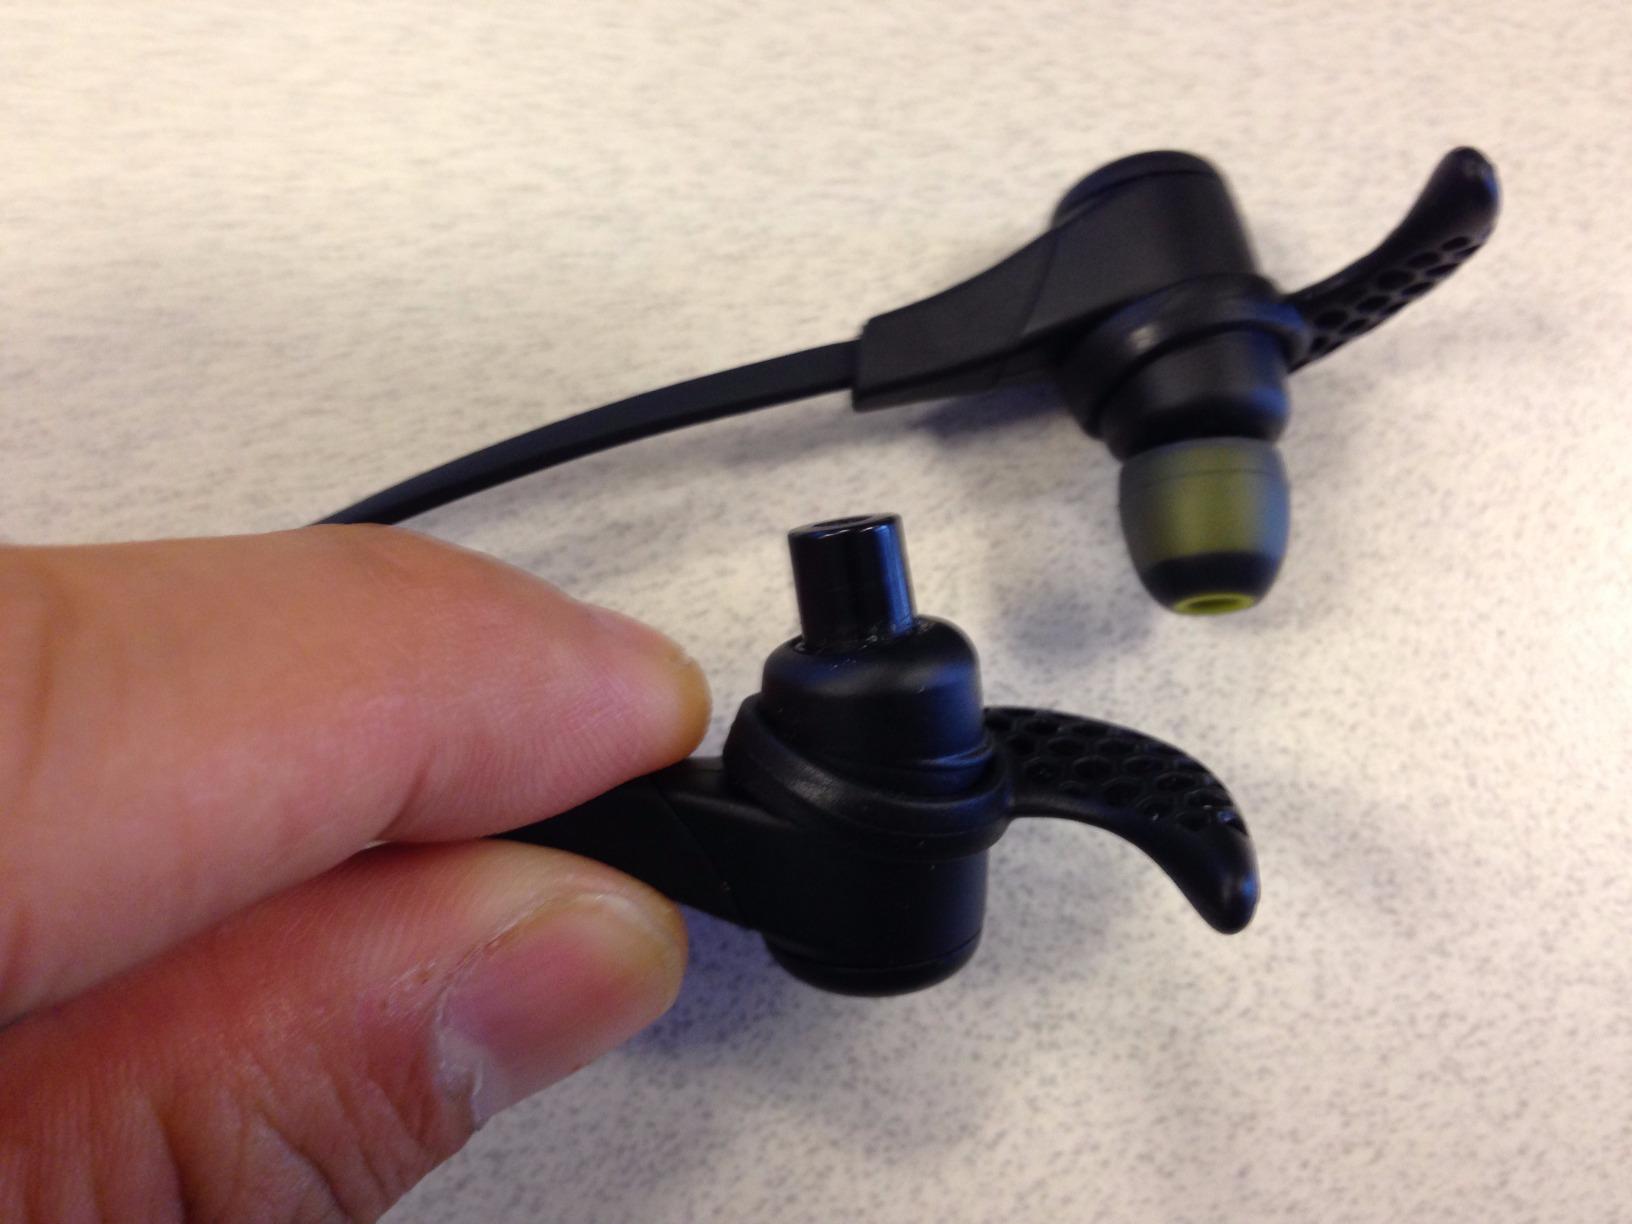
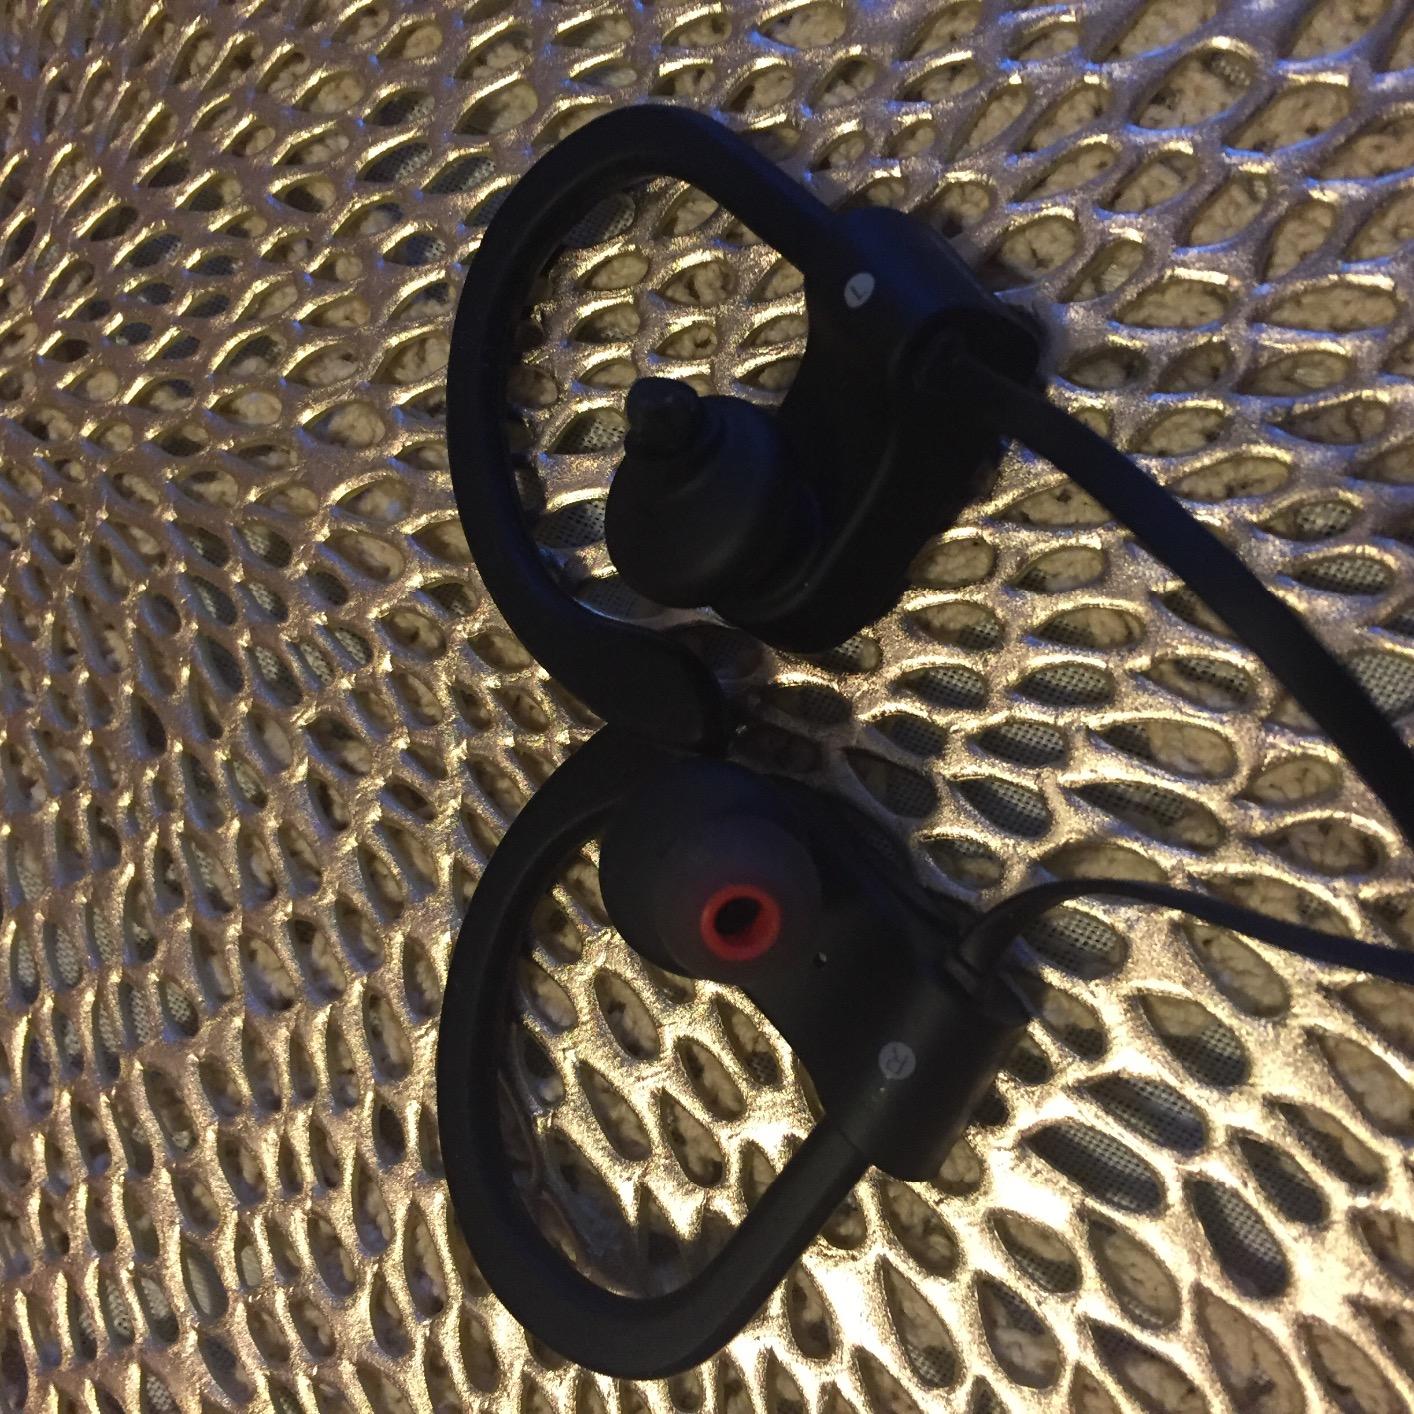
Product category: headphones
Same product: no